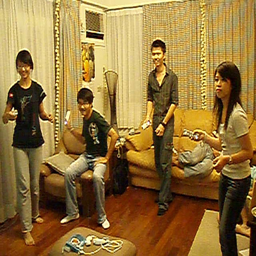
A crowd of young people standing around a living room.
Four young adults are standing together in a living room playing Wii.
Four Asian young adults play a Wii game together.
a couple of people  are playing video games together
A group of young people play Wii in a living room.